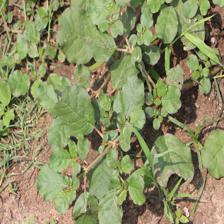
Label: BroadLeafWeed